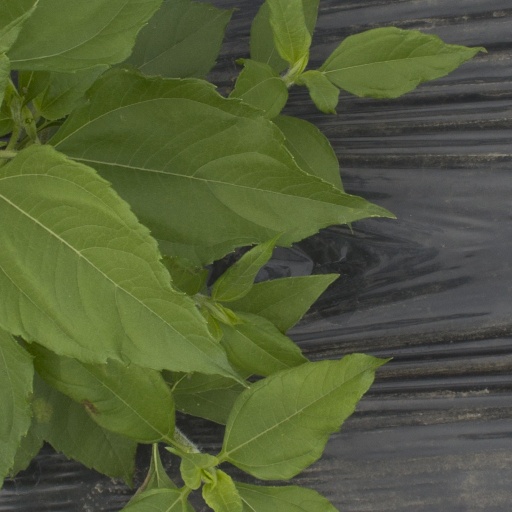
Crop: Jerusalem artichoke